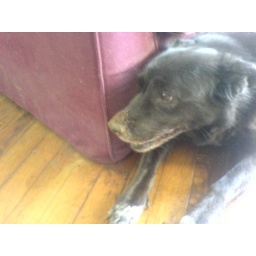
I gave my dog Zula a pig ear and she buried it in the back yard.